Bartholomeus Spranger

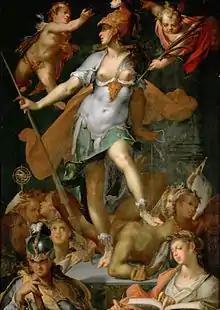
"Minerva Victorious over Ignorance"

He worked on wall paintings in various churches. In Rome he became, like El Greco, a protégé of Giulio Clovio. Here he also met Karel van Mander who later included a biography of Spranger in his "Schilder-boeck", first published in 1604 and containing, amongst others, biographies of important Netherlandish painters. Pope Pius V appointed him court painter in 1570. He was summoned to Vienna by Maximilian II, Holy Roman Emperor, who died soon after his arrival in 1576.